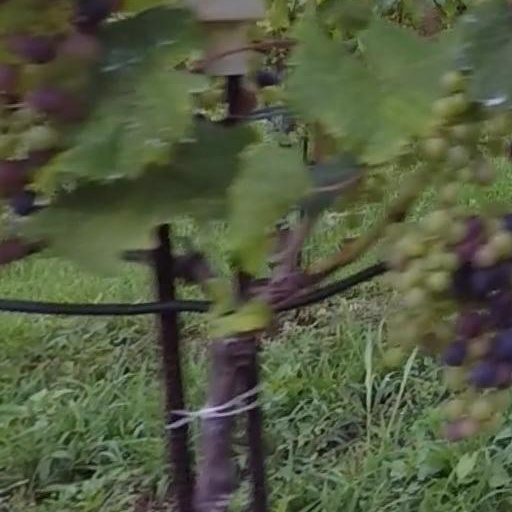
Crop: grape